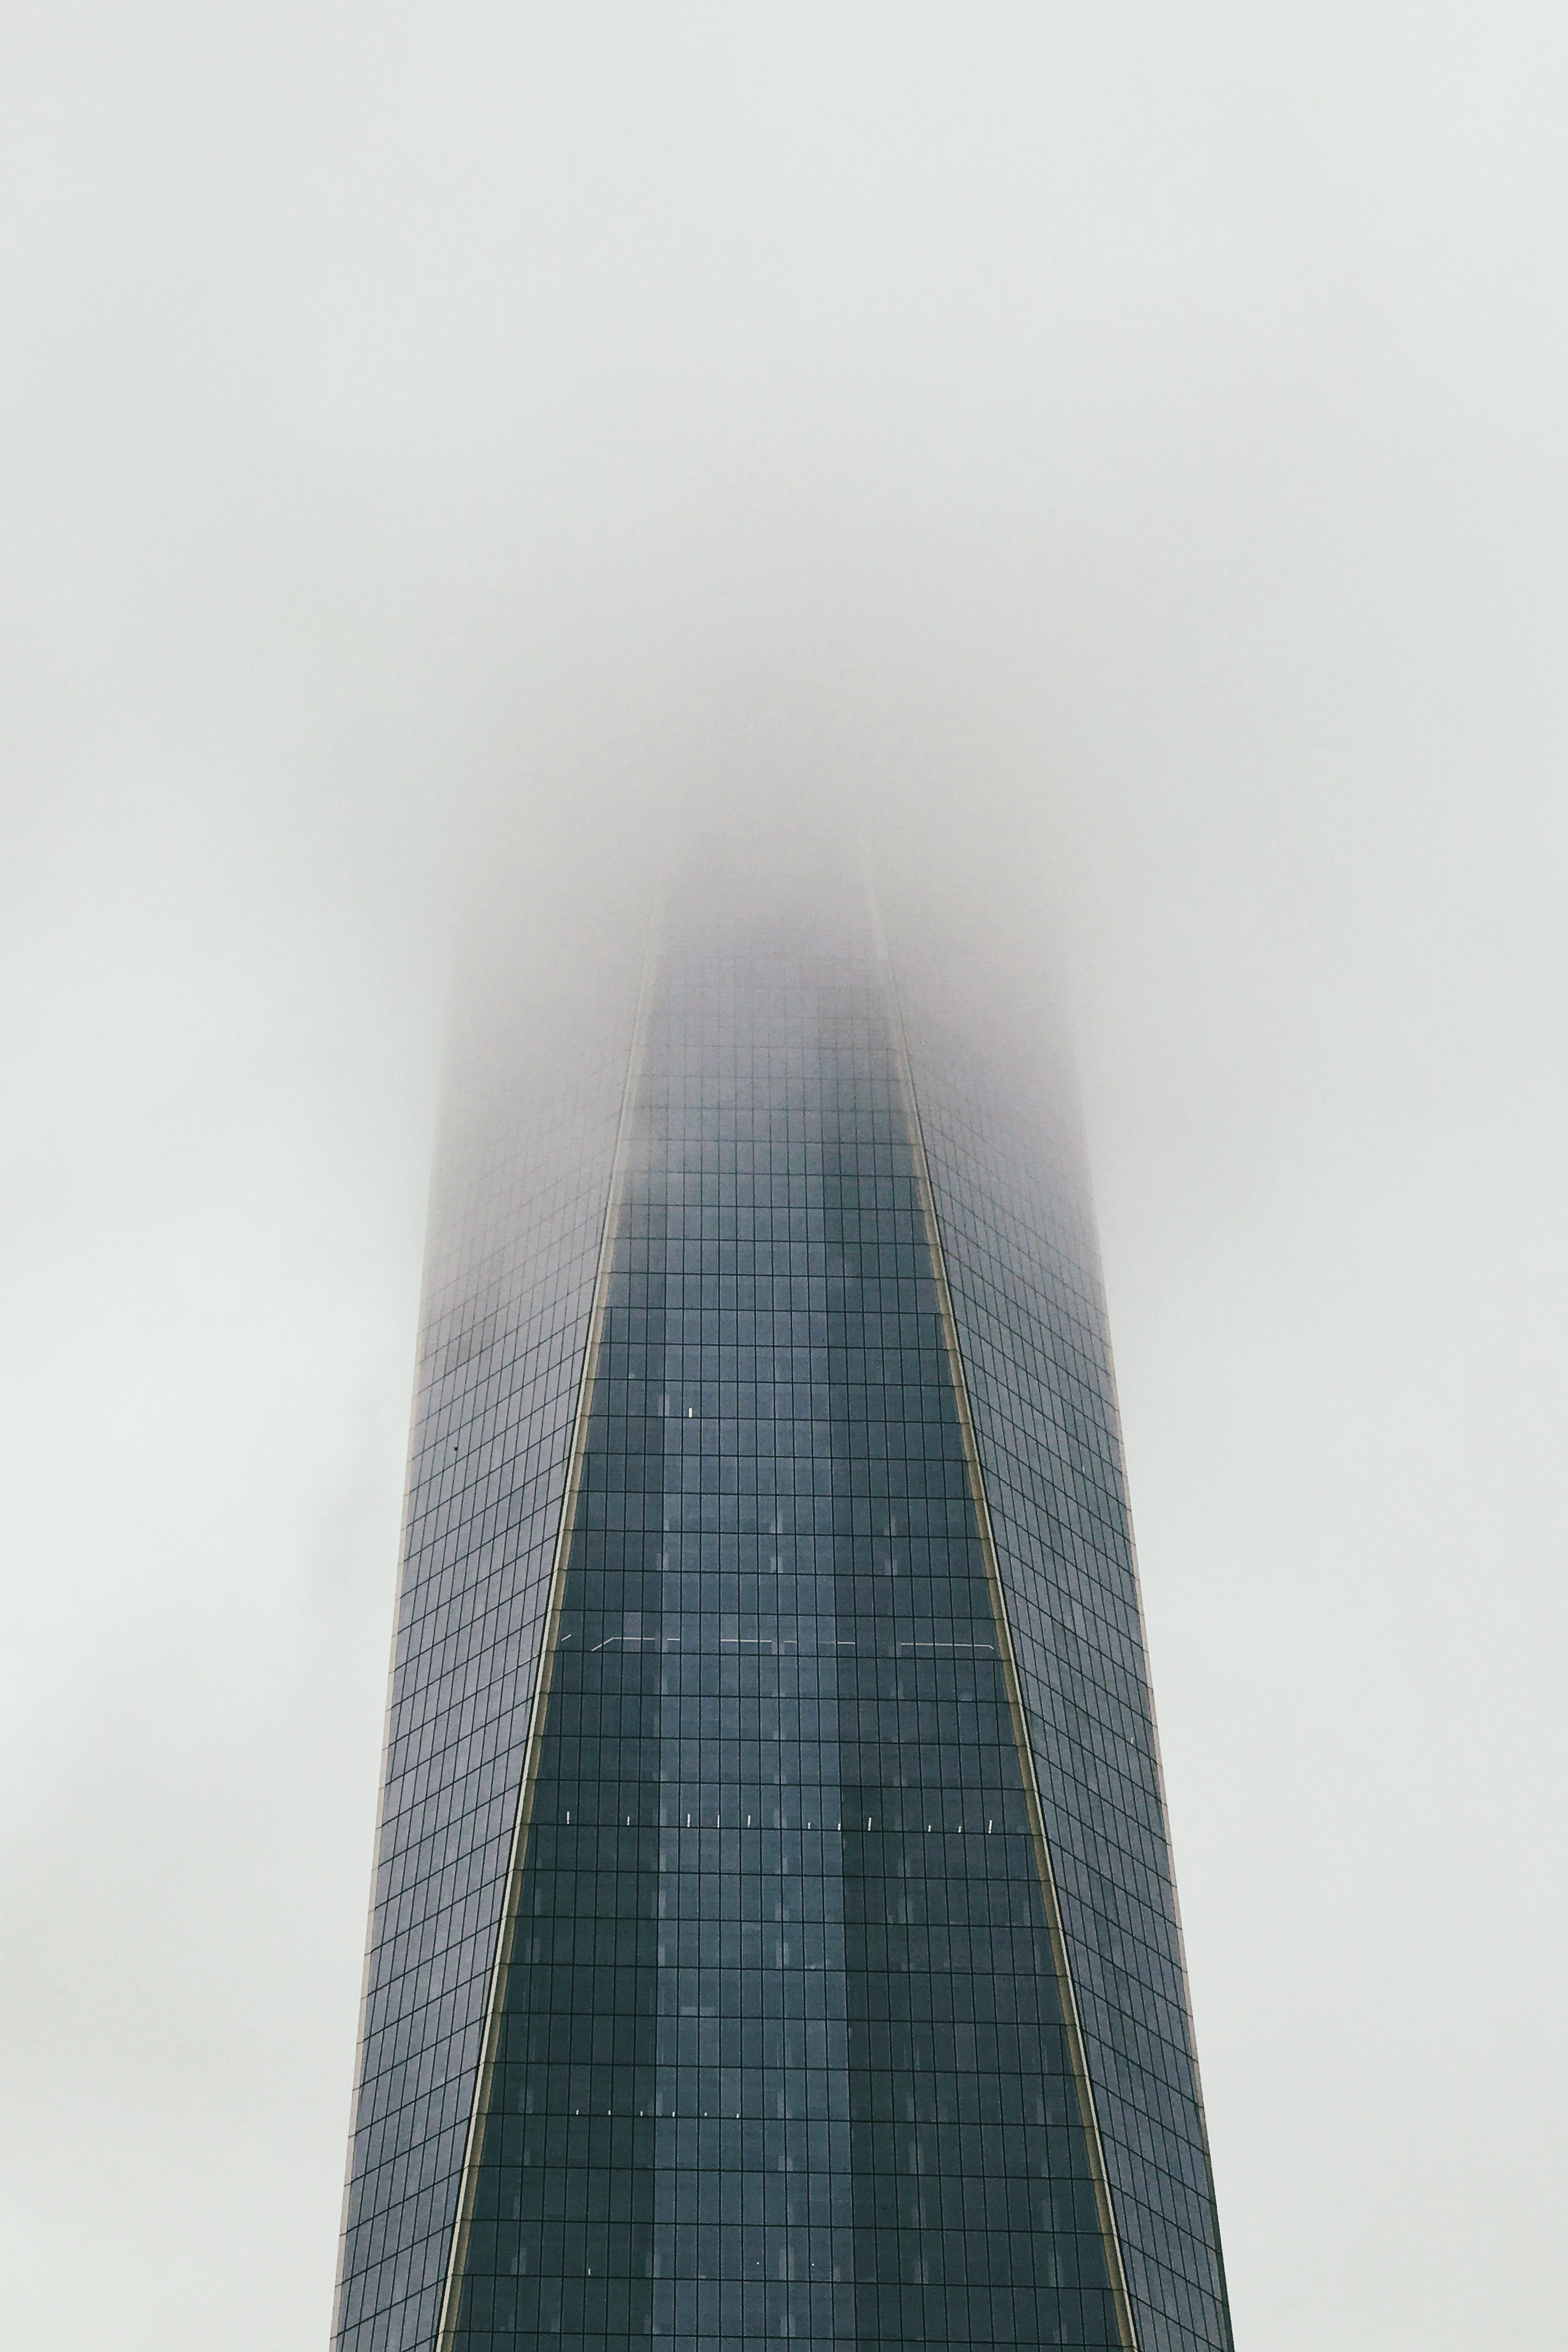
architecture, skyscraper, line, tower, haze, tower block, symmetry, shape, atmospheric phenomenon